London Spitfire

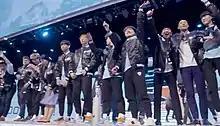
The London Spitfire won the 2018 Grand Finals.

On 11 January, the Spitfire played their first regular season Overwatch League match in a 3–1 victory over the Florida Mayhem. They would end Stage 1 of the 2018 Season with a record, earning them the third and final spot in the Stage 1 Playoffs. The team then became the first-ever stage playoffs champions, after achieving victories over the Houston Outlaws, 3–1, and the New York Excelsior, 3–2. In March, midway through Stage 2, the Spitfire parted ways with head coach Lee "Bishop" Beom-joon for undisclosed reasons. The team finished Stage 2 with an improved record and attained another stage playoffs berth. However, they fell short to the Philadelphia Fusion in a thrilling 2–3 semifinals series. However, after Stage 2, the Spitfire failed to make another stage playoffs, going 5–5 in Stage 3 and 4–6 in Stage 4. The team ended the season with a record, good for 5th place and a spot in the postseason.